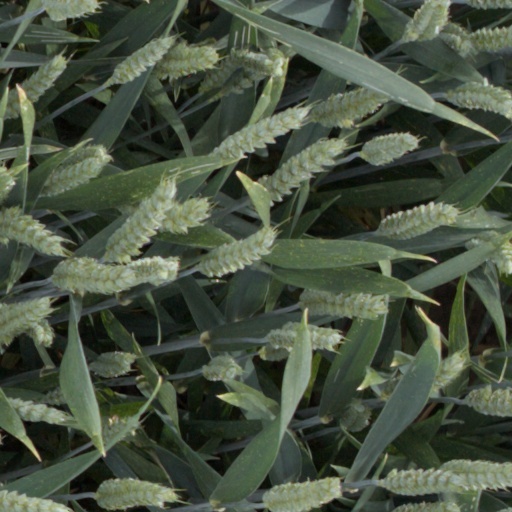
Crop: wheat